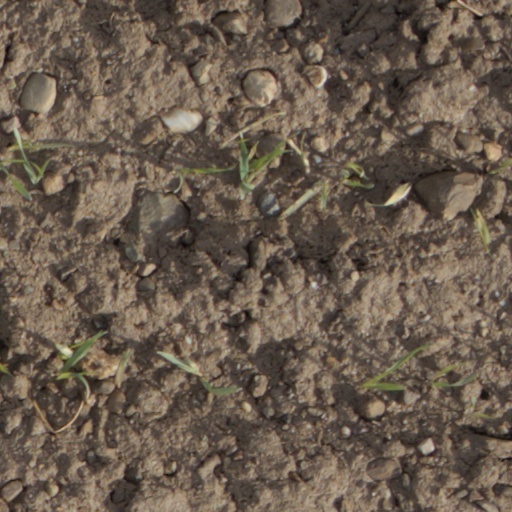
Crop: wheat